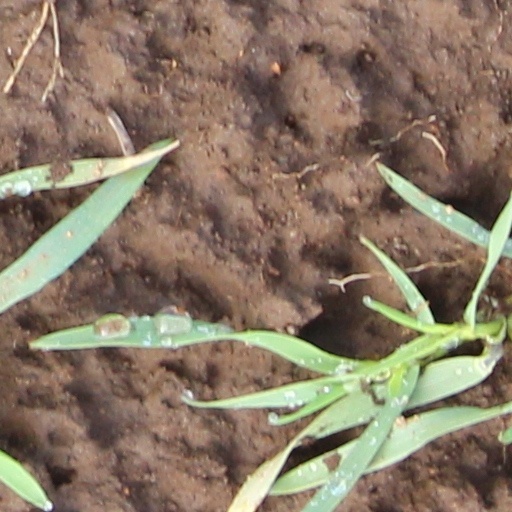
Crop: wheat